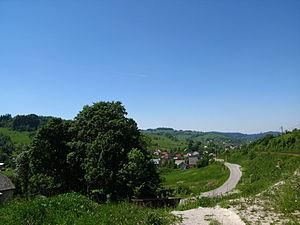
Skalité est un village de Slovaquie situé dans la région de Žilina.